Transport in Warsaw

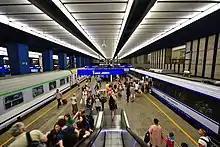
Warszawa Centralna Station

Warsaw Commuter Railway, Polish: Warszawska Kolej Dojazdowa (WKD), is a suburban light rail line in Poland's capital city of Warsaw. The line, together with its two branches, links Warsaw with the municipalities of Michałowice, Pruszków, Brwinów, Podkowa Leśna, Milanówek and Grodzisk Mazowiecki to the south-west of Warsaw.